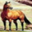
Label: horse